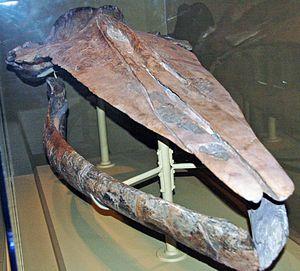
Aglaocetus est un genre éteint de mysticète datant du Miocène de Patagonie et de la Belgique. Il fut considéré comme un membre des Cetotheriidae avec d'autre cécothères présumés mais fut récemment reconnu comme un représentant d'une famille distincte de vrais Cetotheriidae.